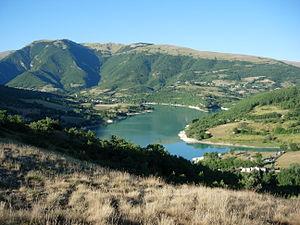
Le lac Fiastra est un lac artificiel situé dans la province de Macerata dans la région italienne des Marches.
Fiastra est une commune italienne de 644 habitants, dans la province de Macerata dans la région des Marches.